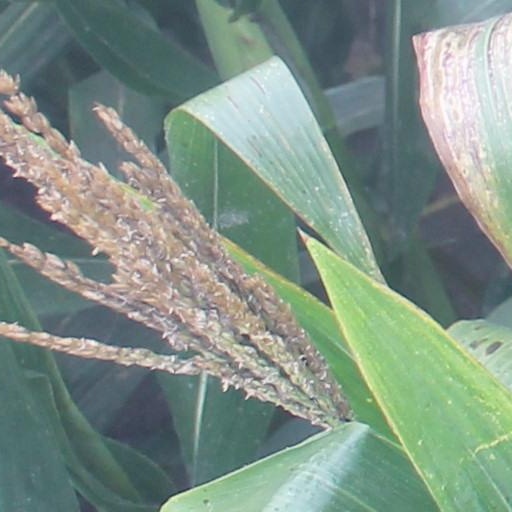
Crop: maize; corn